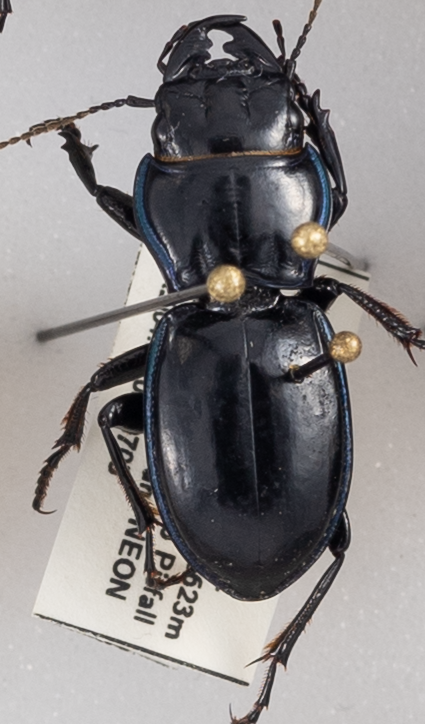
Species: Pasimachus elongatus
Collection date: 2023-07-05
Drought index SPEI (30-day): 2.09
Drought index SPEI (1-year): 0.646
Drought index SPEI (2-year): -0.988